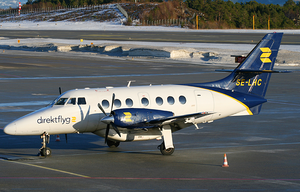
Direktflyg
Direktflyg er et regionalt flyselskab fra Sverige. Selskabet har hub og hovedkontor på Dala Airport i Borlänge.